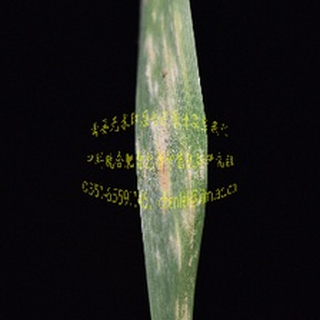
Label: wheat_mildew